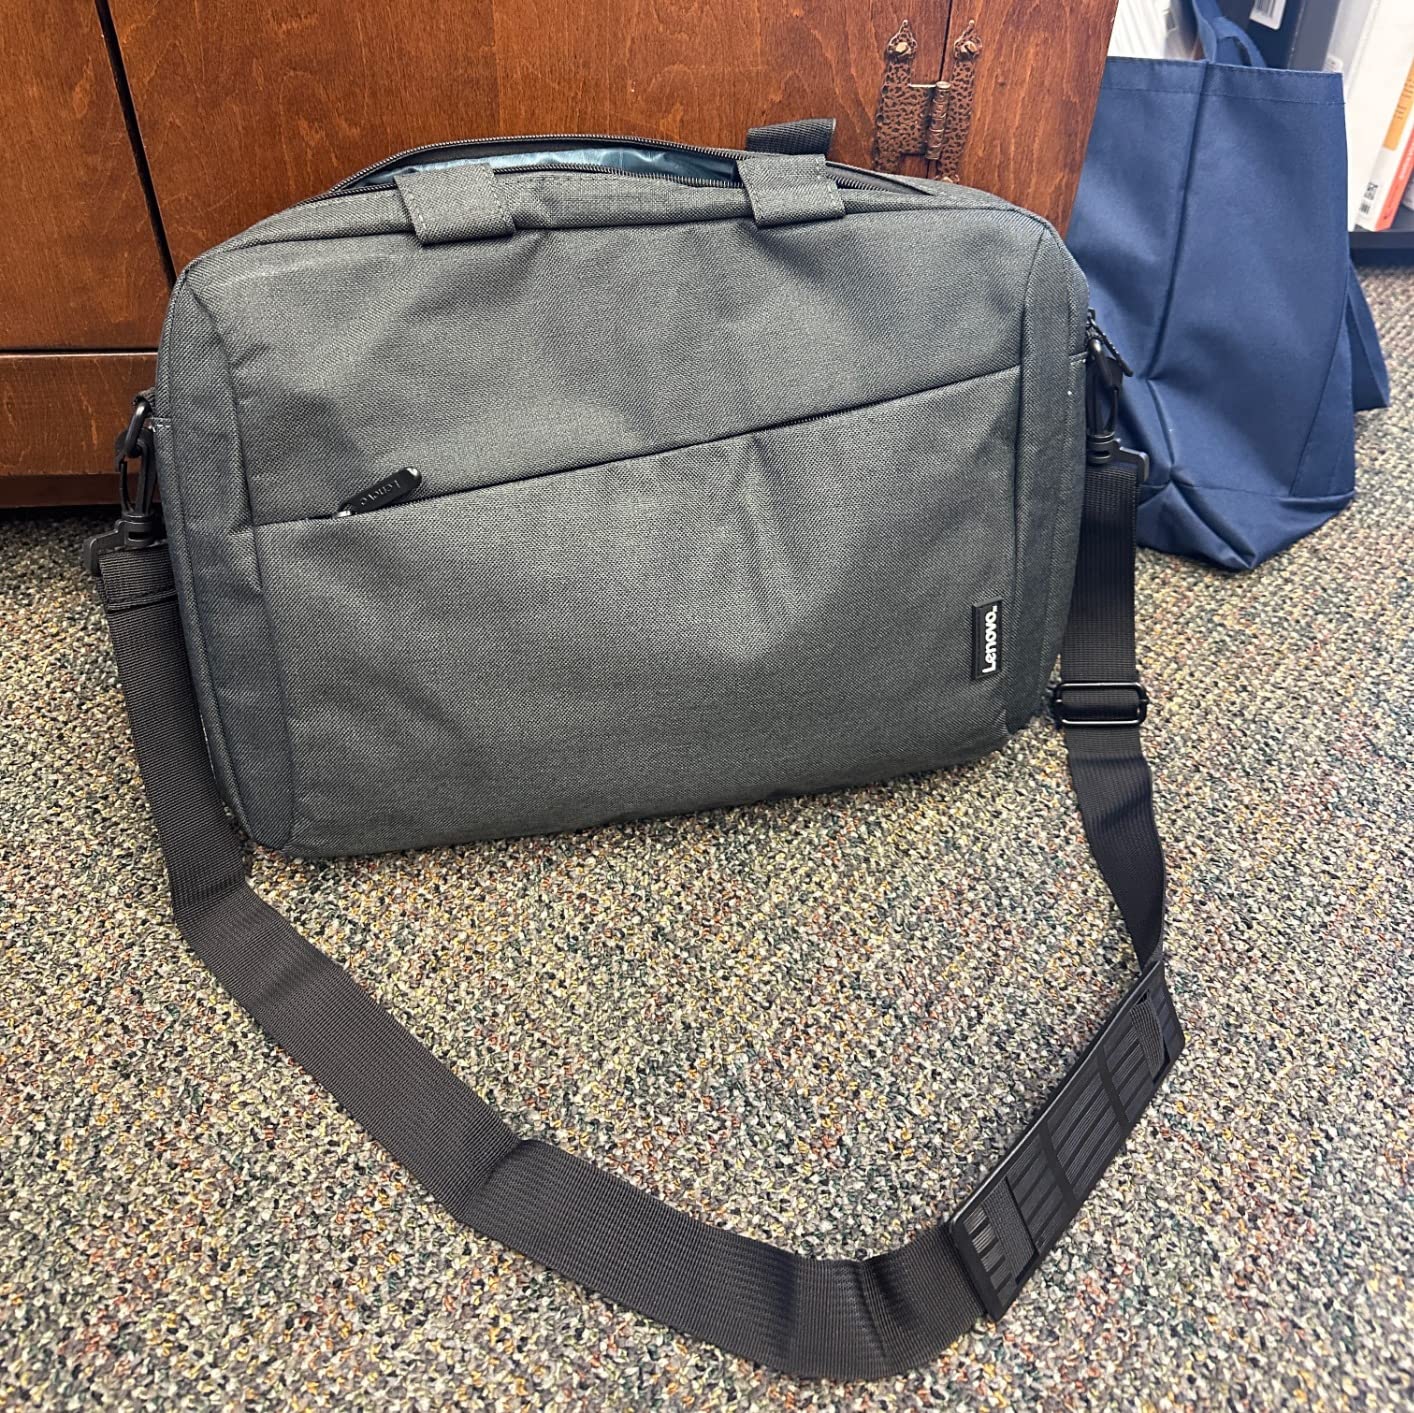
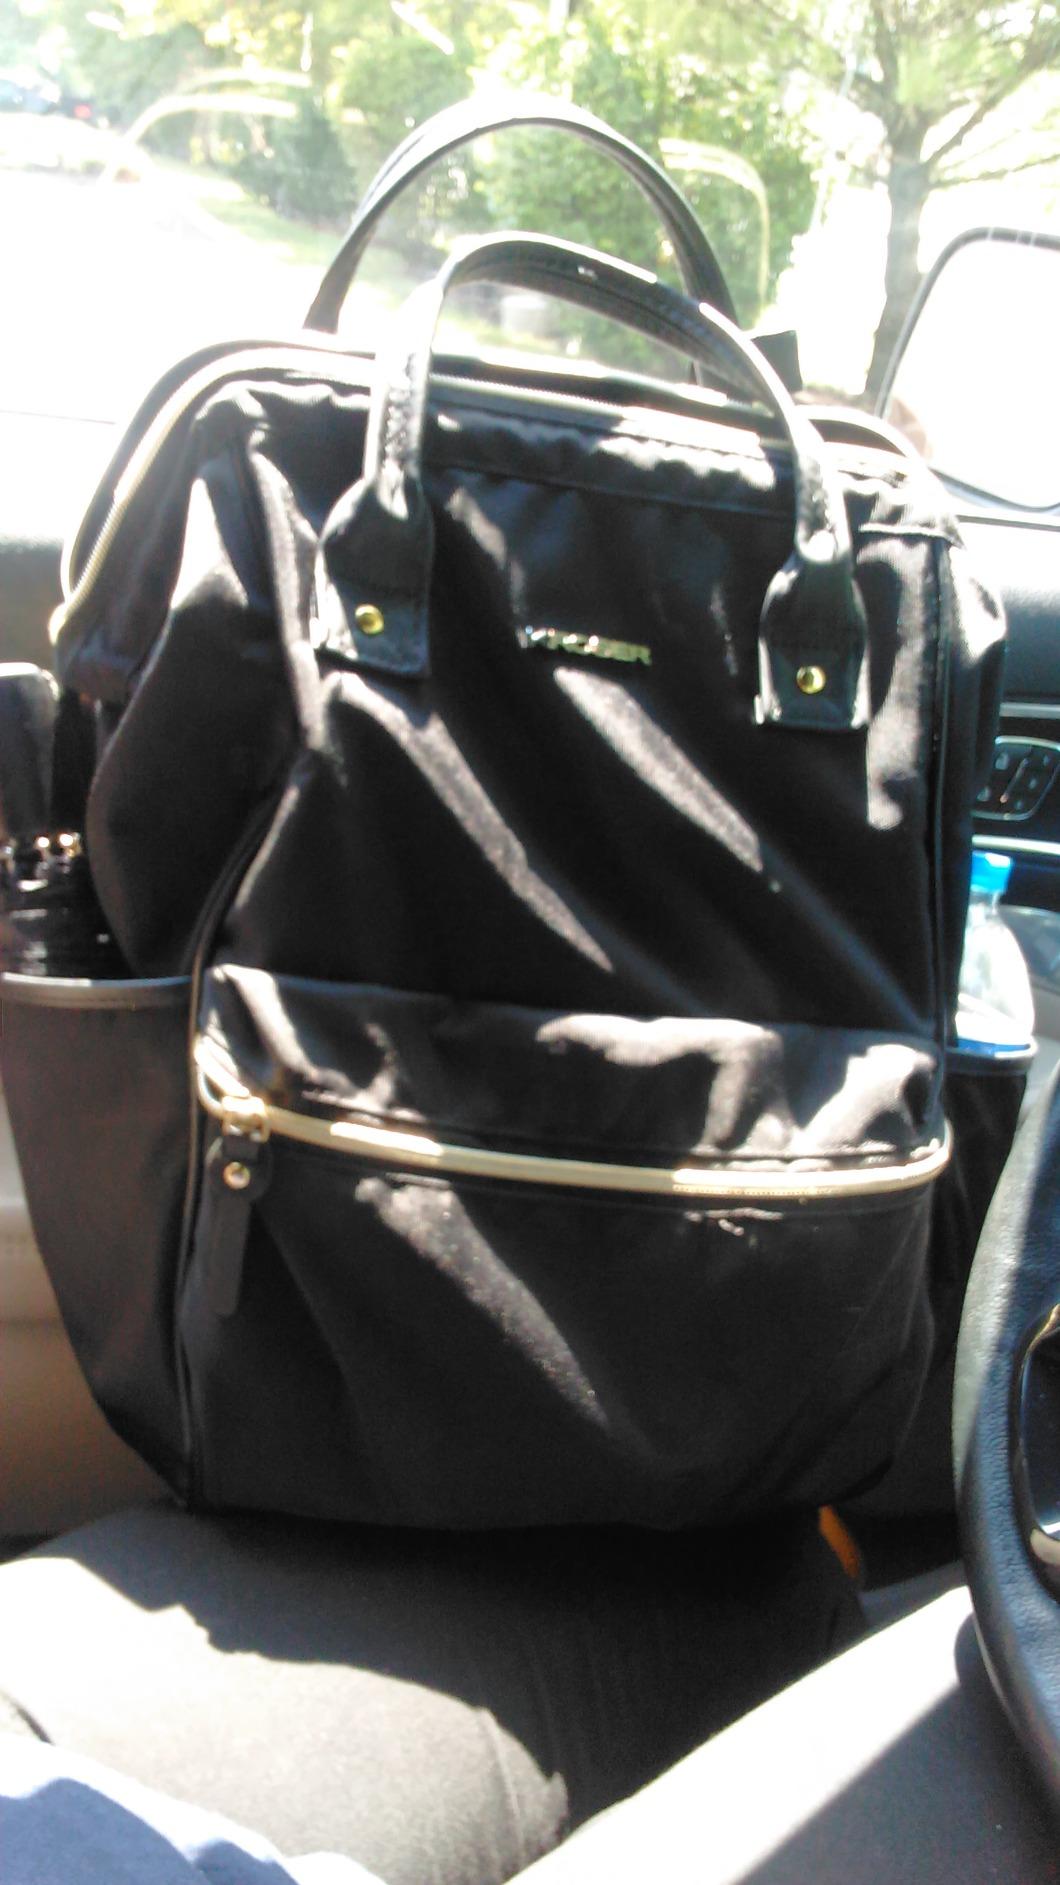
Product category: bag
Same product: no